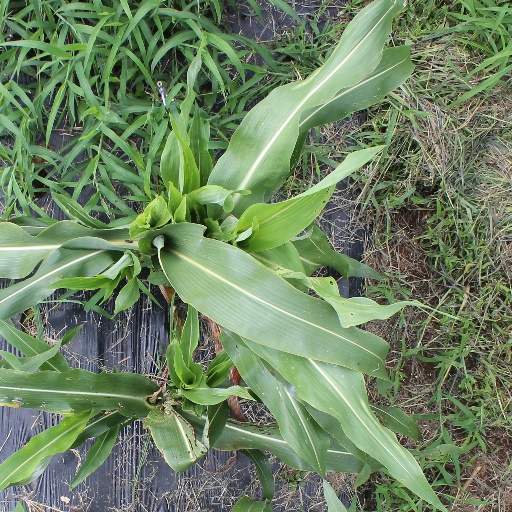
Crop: sorghum